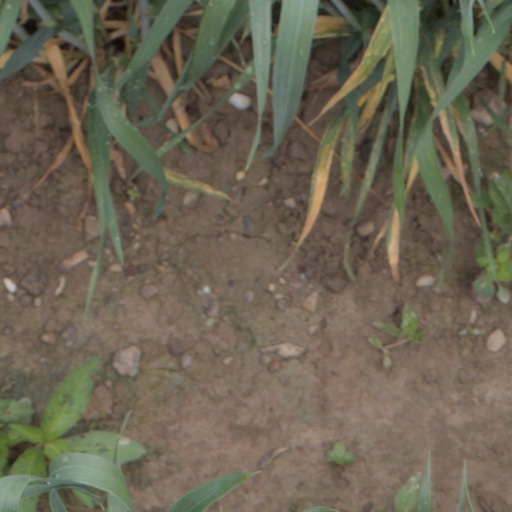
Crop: wheat